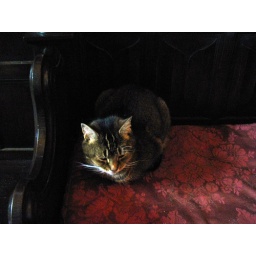
A cat sitting on a chair that was very throne-like in Southwark Cathedral.